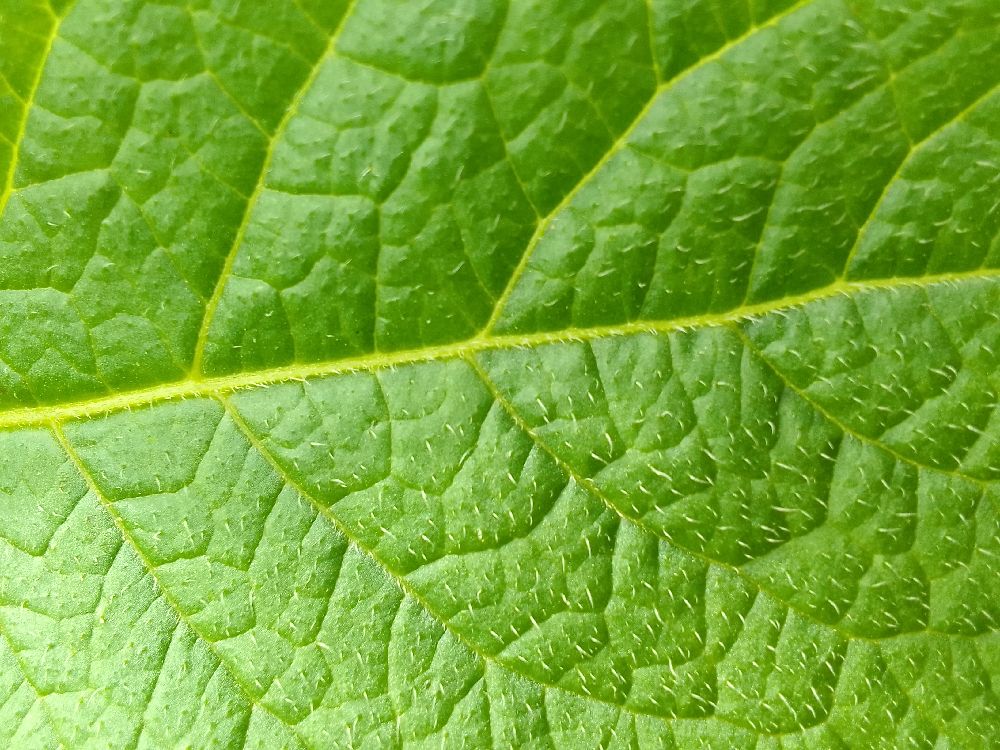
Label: Healthy